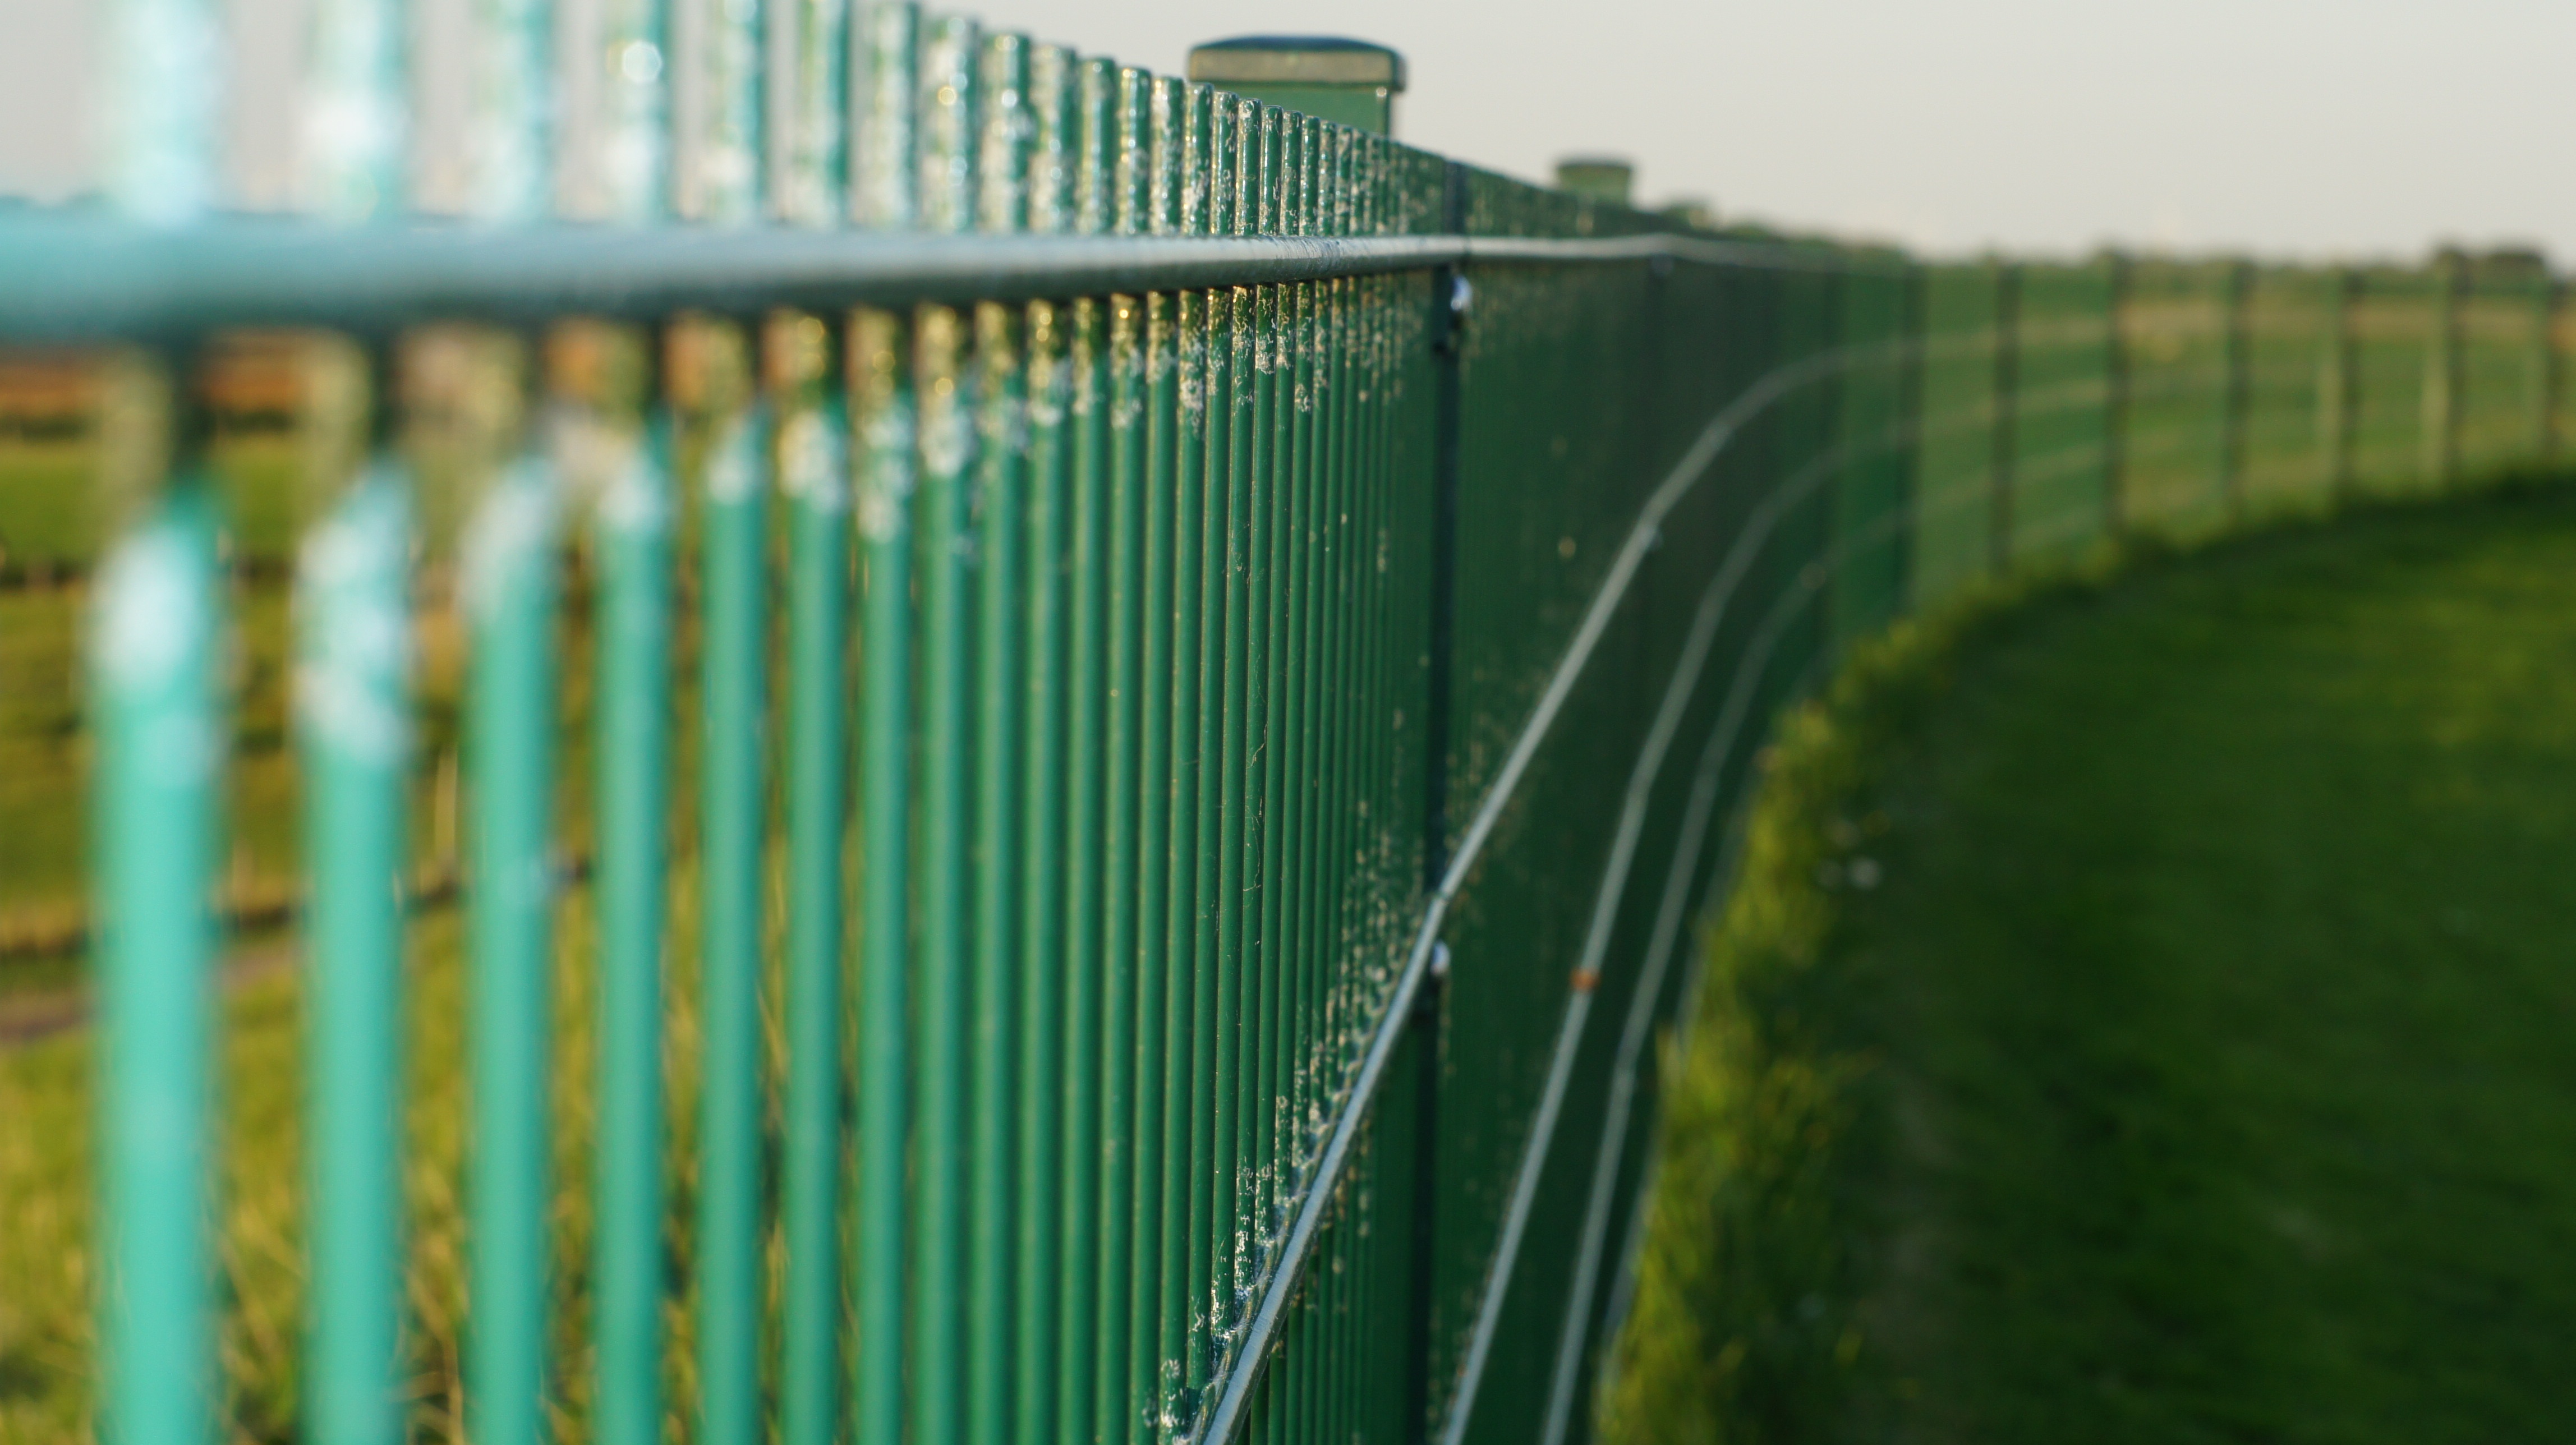
fence, green, endless, net, grid, barrier, border, fenced, imprisoned, outdoor structure, chain link fencing, home fencing